Tropical Storm Arlene (2011)

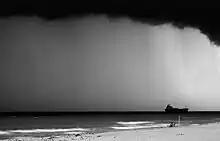
Overcast conditions created by Arlene on moving ashore

For several days, the precursor disturbance to Arlene dropped significant amounts of rain along coastal Central America and the Yucatán Peninsula. In Honduras, floods killed one person and collapsed a major bridge near the Goascorán River, leaving about 600 families isolated from surrounding areas. Elsewhere in the country, a rockslide occurred along a road to San José de Colinas, and several rivers overflowed due to the effects of the storm. In neighboring El Salvador, maximum rainfall amounts totaled 8.34 in (212 mm). Two people drowned in San Miguel, while 25 others were displaced in La Unión due to the floods. Scattered moderate showers also affected several parts of Nicaragua, triggering mudslides and overflowing a river in Cuapa. Along the riverside, 30 homes suffered inundations and 94 people evacuated the area.